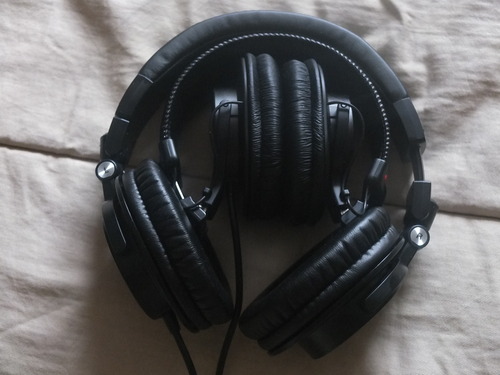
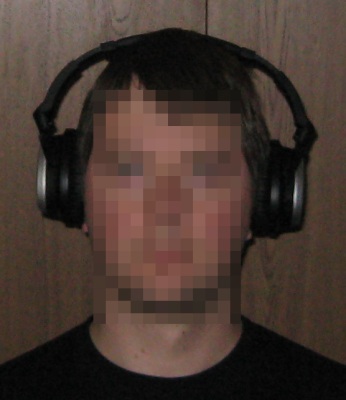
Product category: headphones
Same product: no